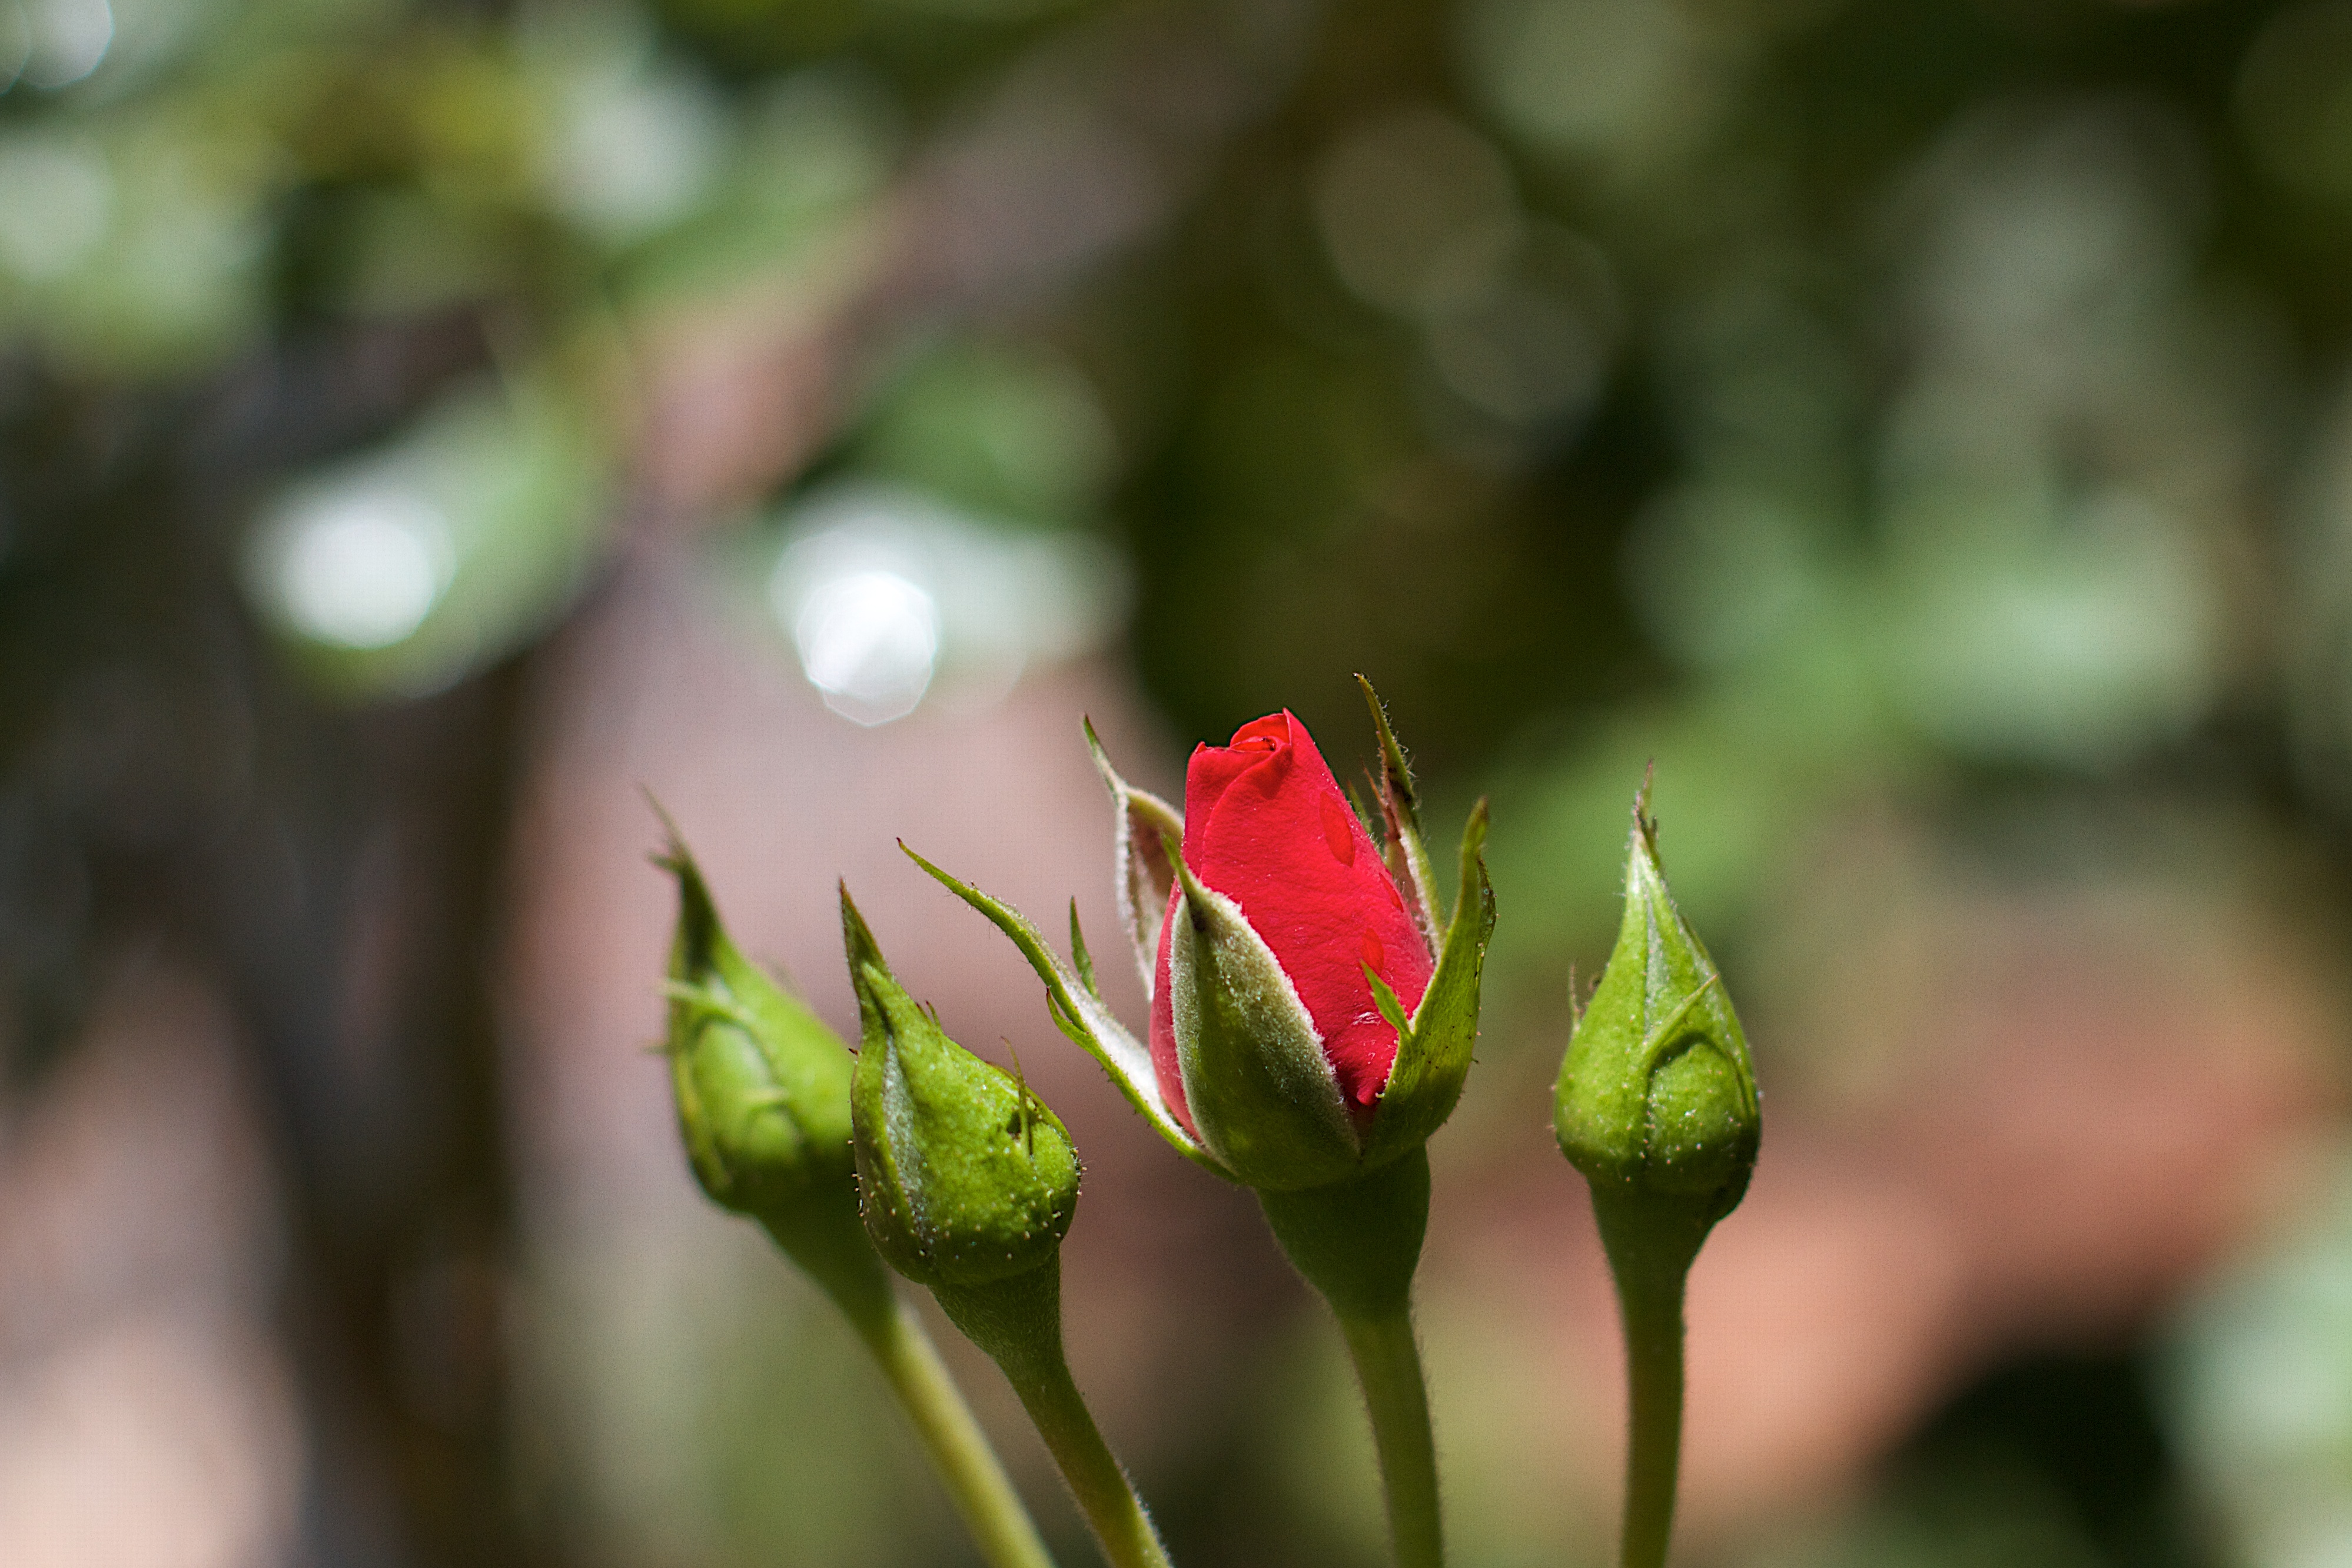
nature, branch, blossom, plant, photography, leaf, flower, petal, rose, green, red, botany, flora, wildflower, close up, bud, macro photography, flowering plant, plant stem, land plant